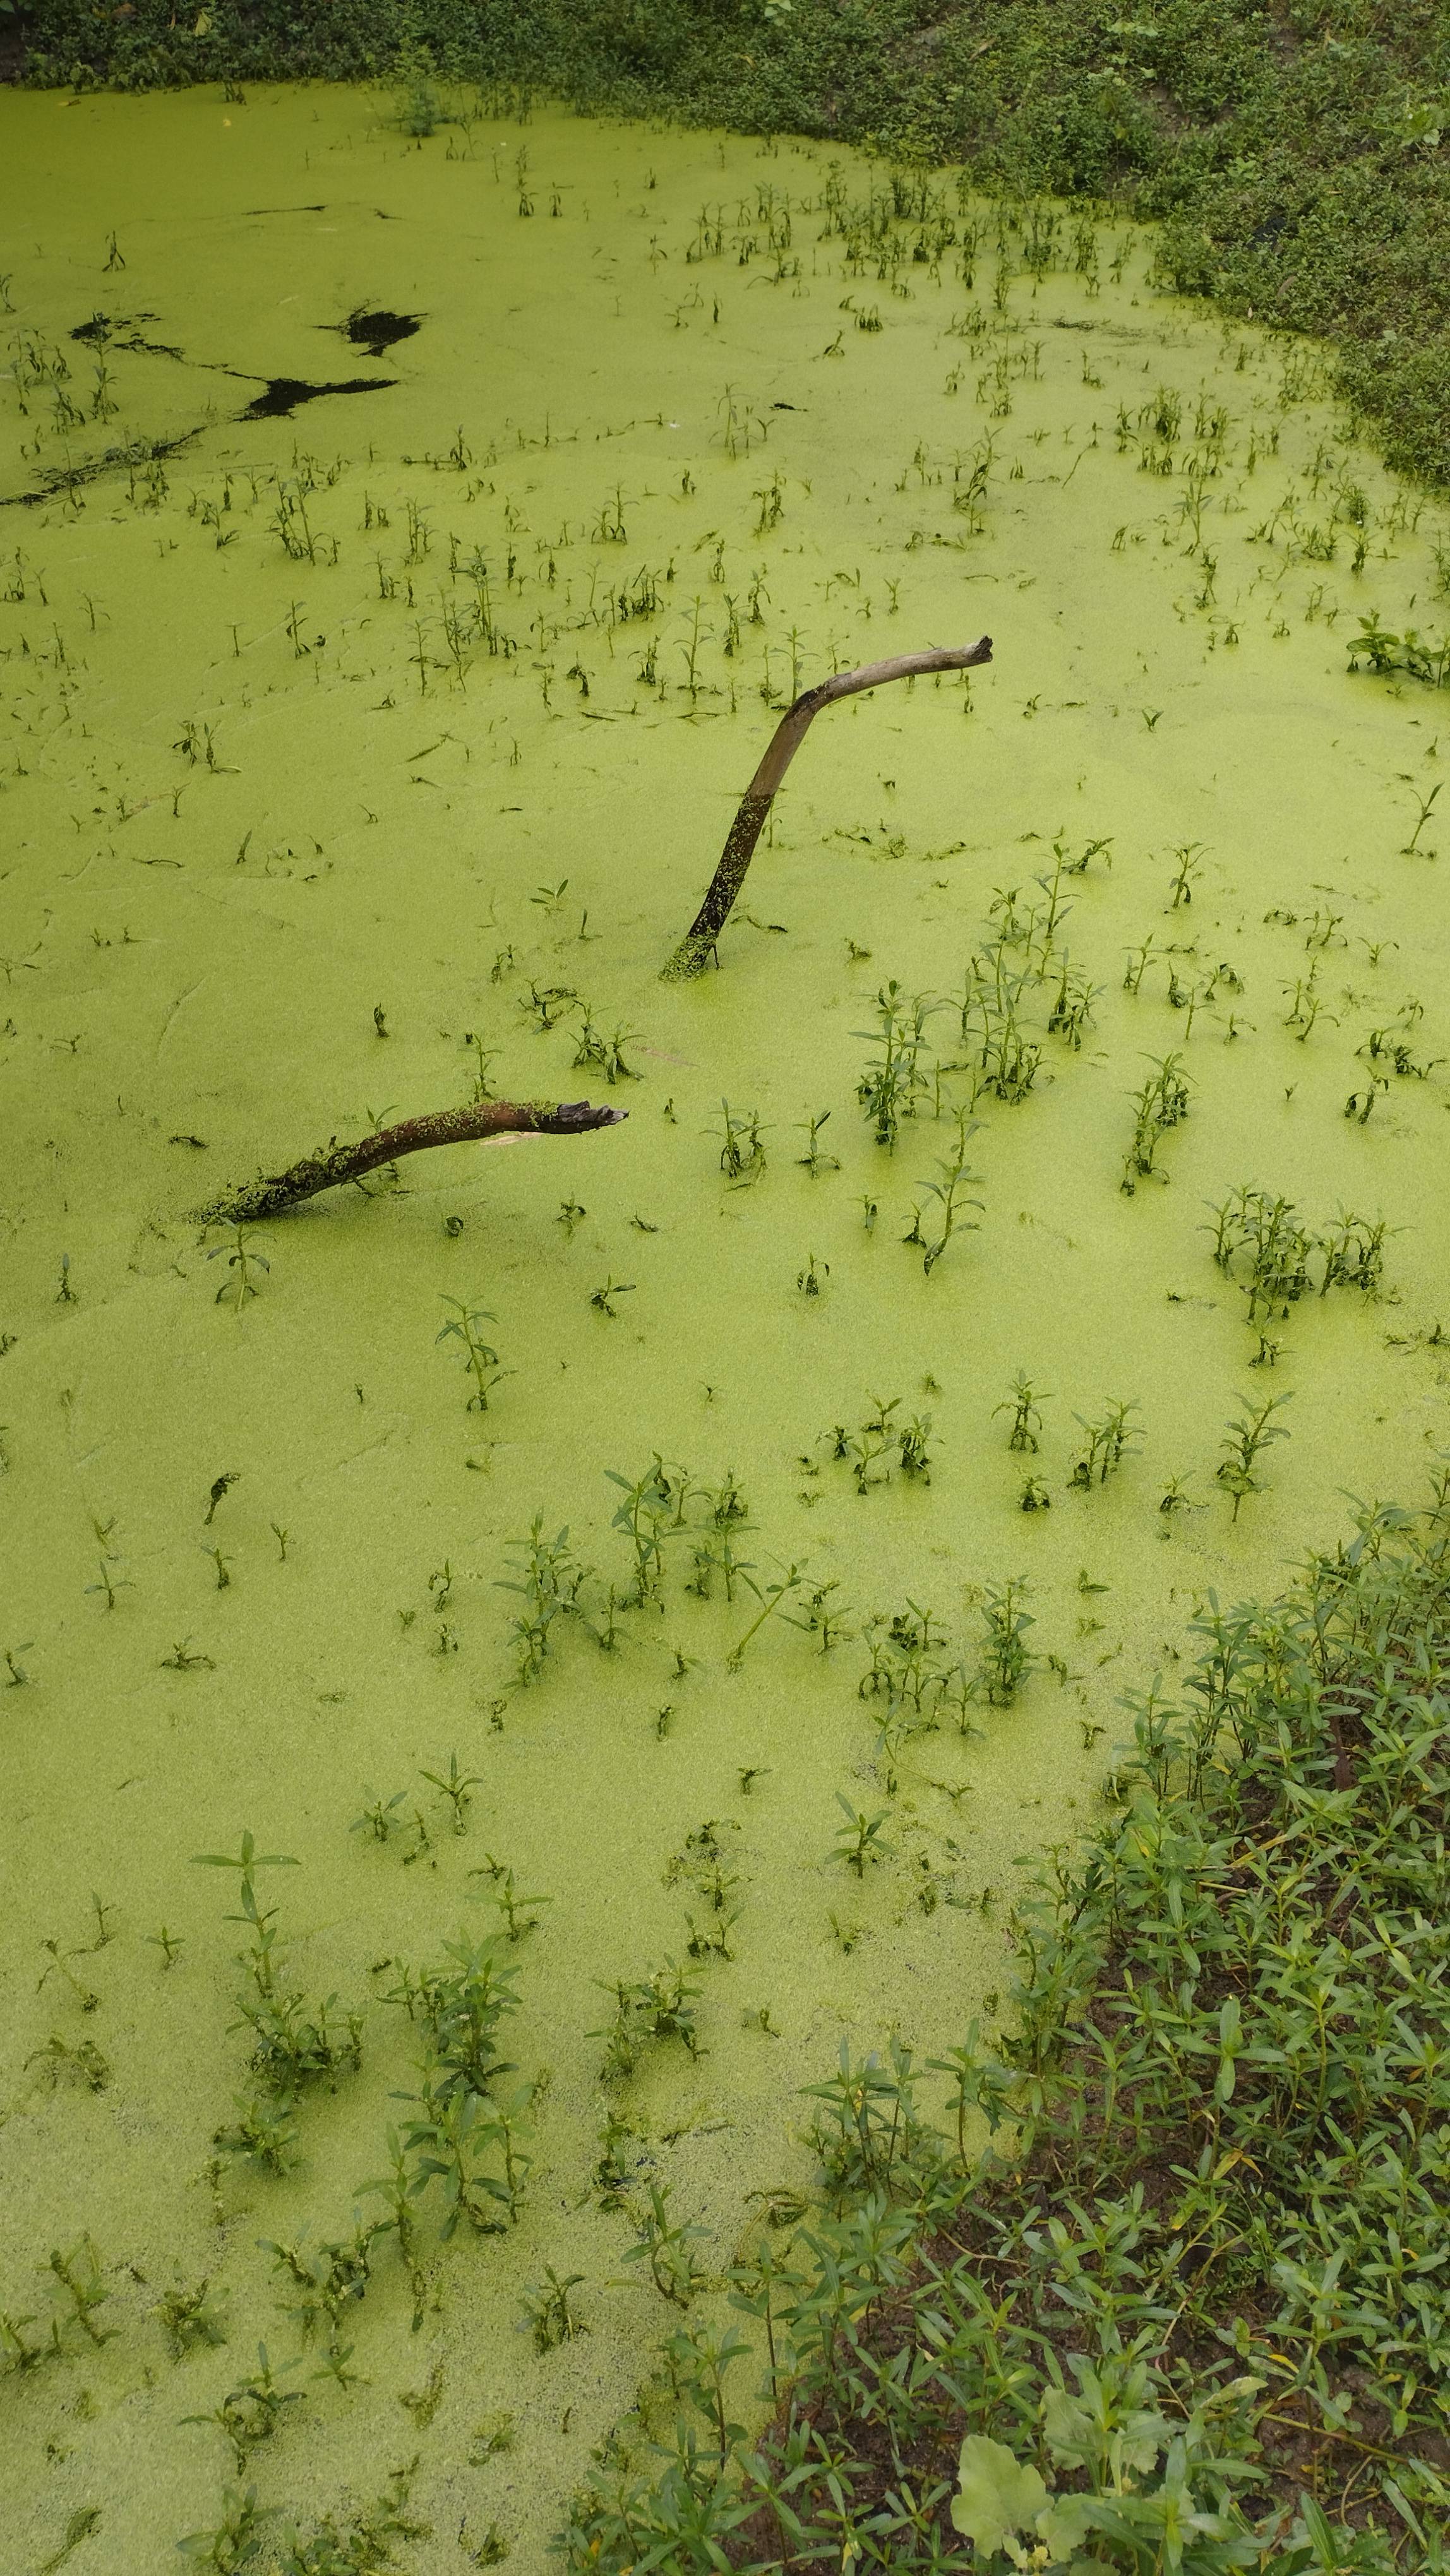
Species: Common Duckweeds (Lemna minor)